Paternoster Gang

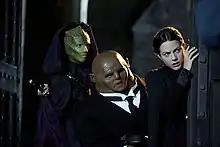
From left to right: Vastra, Strax and Jenny Flint, in the 2012 Christmas episode "The Snowmen".

Madame Vastra, Jenny Flint, and Strax (informally known as the Paternoster Gang, together with the Doctor) are a trio of recurring fictional characters in the British science fiction television series "Doctor Who", created by Steven Moffat and portrayed, respectively, by Neve McIntosh, Catrin Stewart, and Dan Starkey.